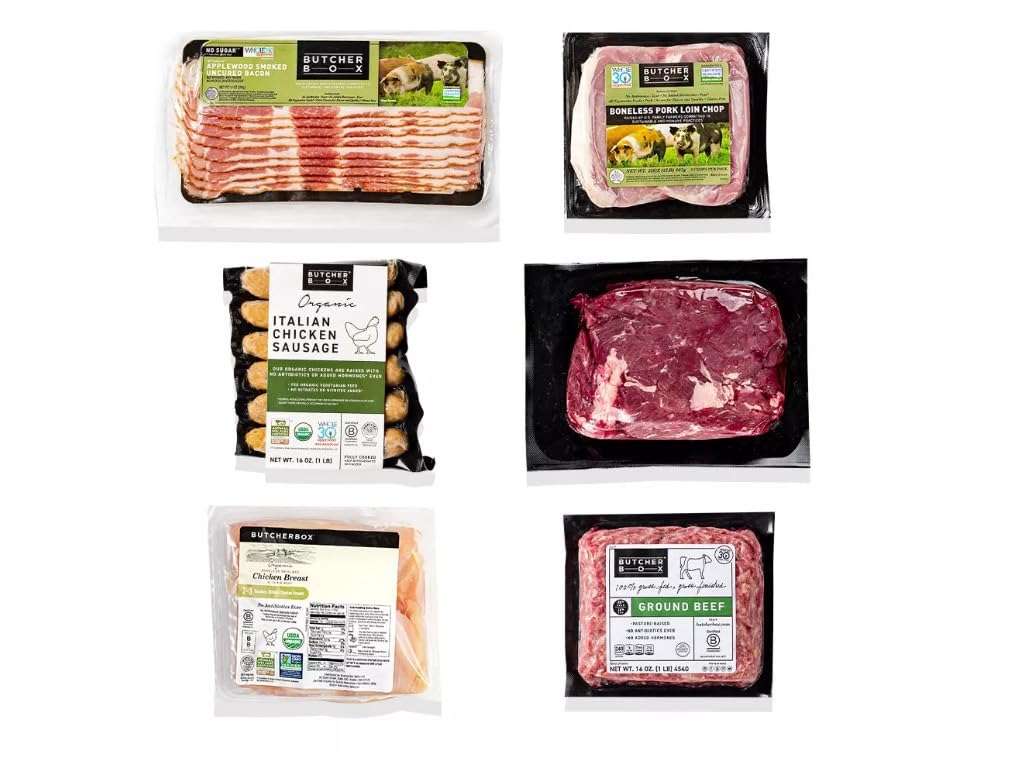
Item Name: ButcherBox Beef, Chicken, Pork Sampler Box, 6.6 lbs, Premium Frozen Meats with Bacon, Pork Chops, Chicken Breasts, Ground Beef, Sirloin Tips, Italian Sausage
Bullet Point 1: PREMIUM VARIETY: 6.6 lbs of high-quality meats including grass-fed beef, organic free-range chicken, and crate-free pork.
Bullet Point 2: COMPLETE PACKAGE: Includes bacon, pork chops, chicken breasts, ground beef, sirloin tips, and Italian chicken sausage in convenient portion sizes
Bullet Point 3: QUALITY STANDARDS: All meats are sourced from farms prioritizing animal welfare, with no antibiotics or added hormones used in raising
Bullet Point 4: DELIVERY SPECIFICATIONS: Products arrive refrigerator-cold (below 40°F) or frozen, perfect for immediate use or freezer storage
Bullet Point 5: Includes 6.63 lbs. of 100% grass-fed beef, organic free-range chicken and crate-free1 pork: ButcherBox Crate-Free Uncured Bacon, 10 oz pack ButcherBox Crate-Free Boneless Pork Chop, 1 lb (2x8 oz chops) ButcherBox Organic, Free-Range Boneless Skinless Breasts, 2 lb pack ButcherBox 100% Grass-Fed, Pasture-Raised Ground Beef 85/15, 1 lb pack ButcherBox 100% Grass-Fed, Pasture-Raised Sirloin Tips, 1 lb pack ButcherBox Organic, Free-Range Fully Cooked Italian Chicken Sausage, 1 lb
Product Description: Discover a variety of flavors with Beef, Chicken, Pork Sampler Box, featuring 6.6 lbs of 100% grass-fed beef, organic free-range chicken and crate-free1 pork. Each cut is carefully selected to provide a mix of rich and savory meats, perfect for any meal. Sourced from farms that prioritize humane and sustainable practices, this medley delivers quality you can trust. All products are 3rd party certified for animal welfare and free of antibiotics or added hormones2. ButcherBox obsesses about high-quality standards so you don’t have to, delivering premium meat to your door. When delivered on time and retrieved within 6-8 hours of delivery, your ButcherBox products should arrive refrigerator cold—below 40°F as measured with a food thermometer. Your meats could arrive partly frozen (solid) or frozen and can be placed in the freezer for later use. Always place frozen meats on a tray or dish when thawing and follow the USDA recommended safe thawing guidelines. 1 Animals were never confined to crates during raising 2 Federal regulations prohibit the use of hormones or steroids in poultry
Value: 105.6
Unit: Ounce

Price: 116.1